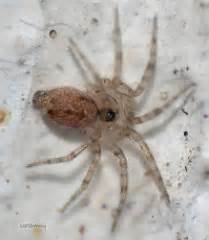
Label: spider